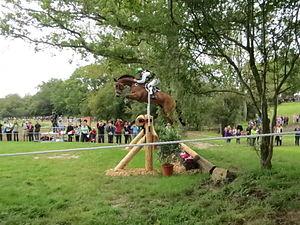
Epreuve de cross des jeux équestres mondiaux 2014 au Haras du Pin